Samantha Norwood

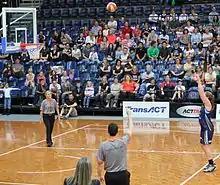
Norwood shoots a technical in a game on 20 October 2012

Norwood played for the West Coast Waves, where she was a forward. Playing for them during the 2010/2011 season, she kept the team competitive in their loss to the Australian Institute of Sports team where she scored 21 points and had 8 rebounds. In a December 2010 victory over the Dandenong Rangers, she scored 28 points. In a January 2011 victory over the Logan Thunder, she had 11 rebounds. Playing for the Waves in 2011/2012, she scored 10 points and 11 rebounds in an October loss to the Sydney Uni Flames. She scored 17 points and had 11 rebounds in the Waves first win of the season when they beat the Australian Institute of Sport in November. In a game against Townsville Fire later that month, she scored 18 points and had 10 rebounds in a loss for her team. In a December loss to the Canberra Capitals, she scored 15 points and led her team in scoring.